List of birds of Guatemala

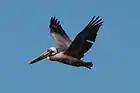
Brown pelican

Pelicans are large water birds with a distinctive pouch under their beak. As with other members of the order Pelecaniformes, they have webbed feet with four toes.